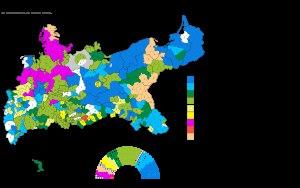
Les élections législatives allemandes de février 1867 sont les premières élections du Reichstag de la Confédération de l'Allemagne du Nord. Il doit donner une constitution à la nouvelle confédération. Le premier tour des élections a lieu le 12 février 1867, les ballotages, quand nécessaire, ont eux lieu la semaine suivante. La confédération est divisée en 297 circonscriptions dont 236 en Prusse. La Bavière, le Wurtemberg, le Bade ainsi que le sud du Hesse ne font pas partie de la confédération et ne participent donc pas aux élections. Après que le parlement a voté la constitution, sa mission est achevée et de nouvelles élections ont lieu en août pour élire le parlement ordinaire.